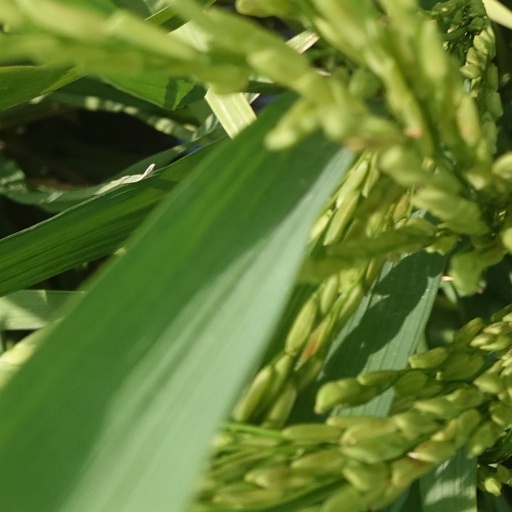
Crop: rice